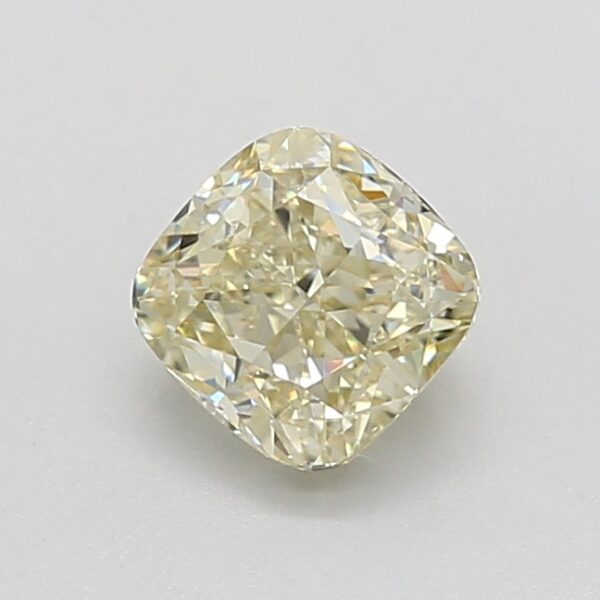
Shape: cushion
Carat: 1.5
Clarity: VS2
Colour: FANCY
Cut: VG
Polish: EX
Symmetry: VG
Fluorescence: N
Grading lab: GIA
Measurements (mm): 6.14 x 6.13 x 4.39